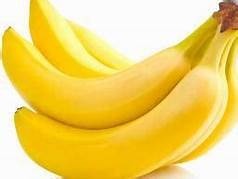
Label: banana